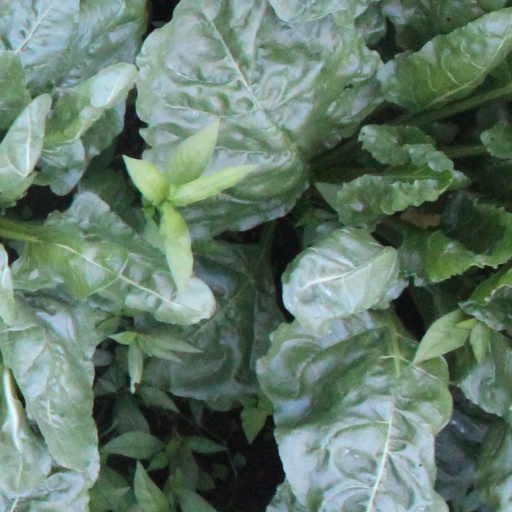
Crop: sugar beet